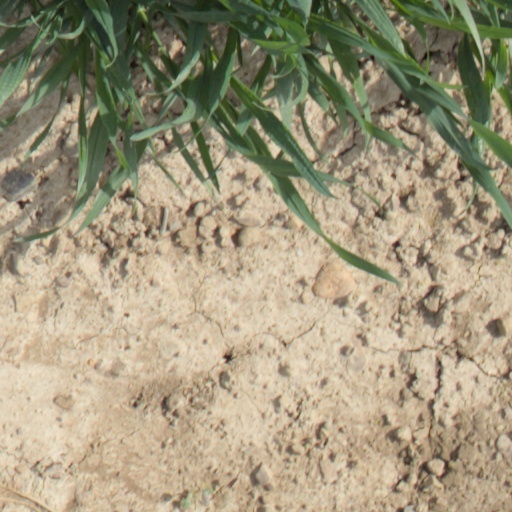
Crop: wheat